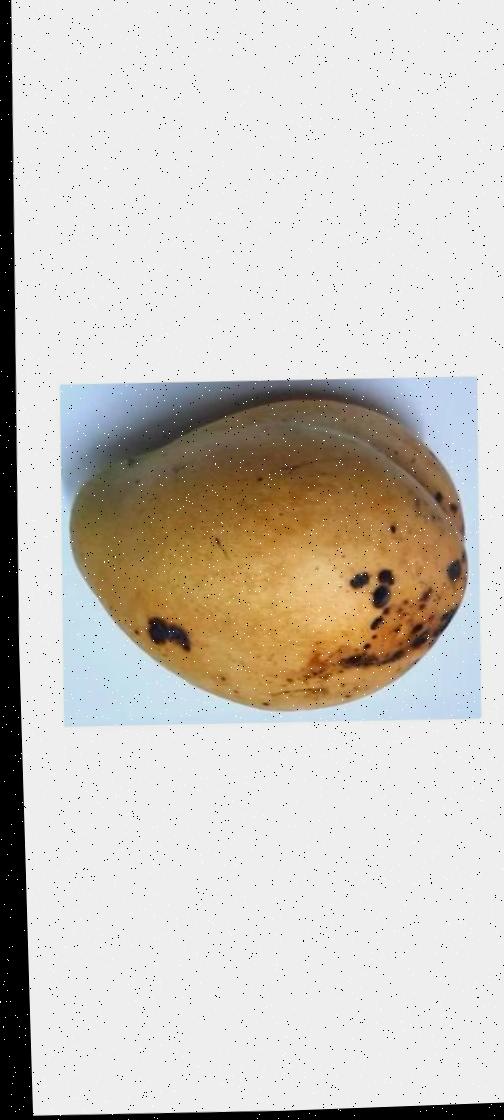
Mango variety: Bari-11